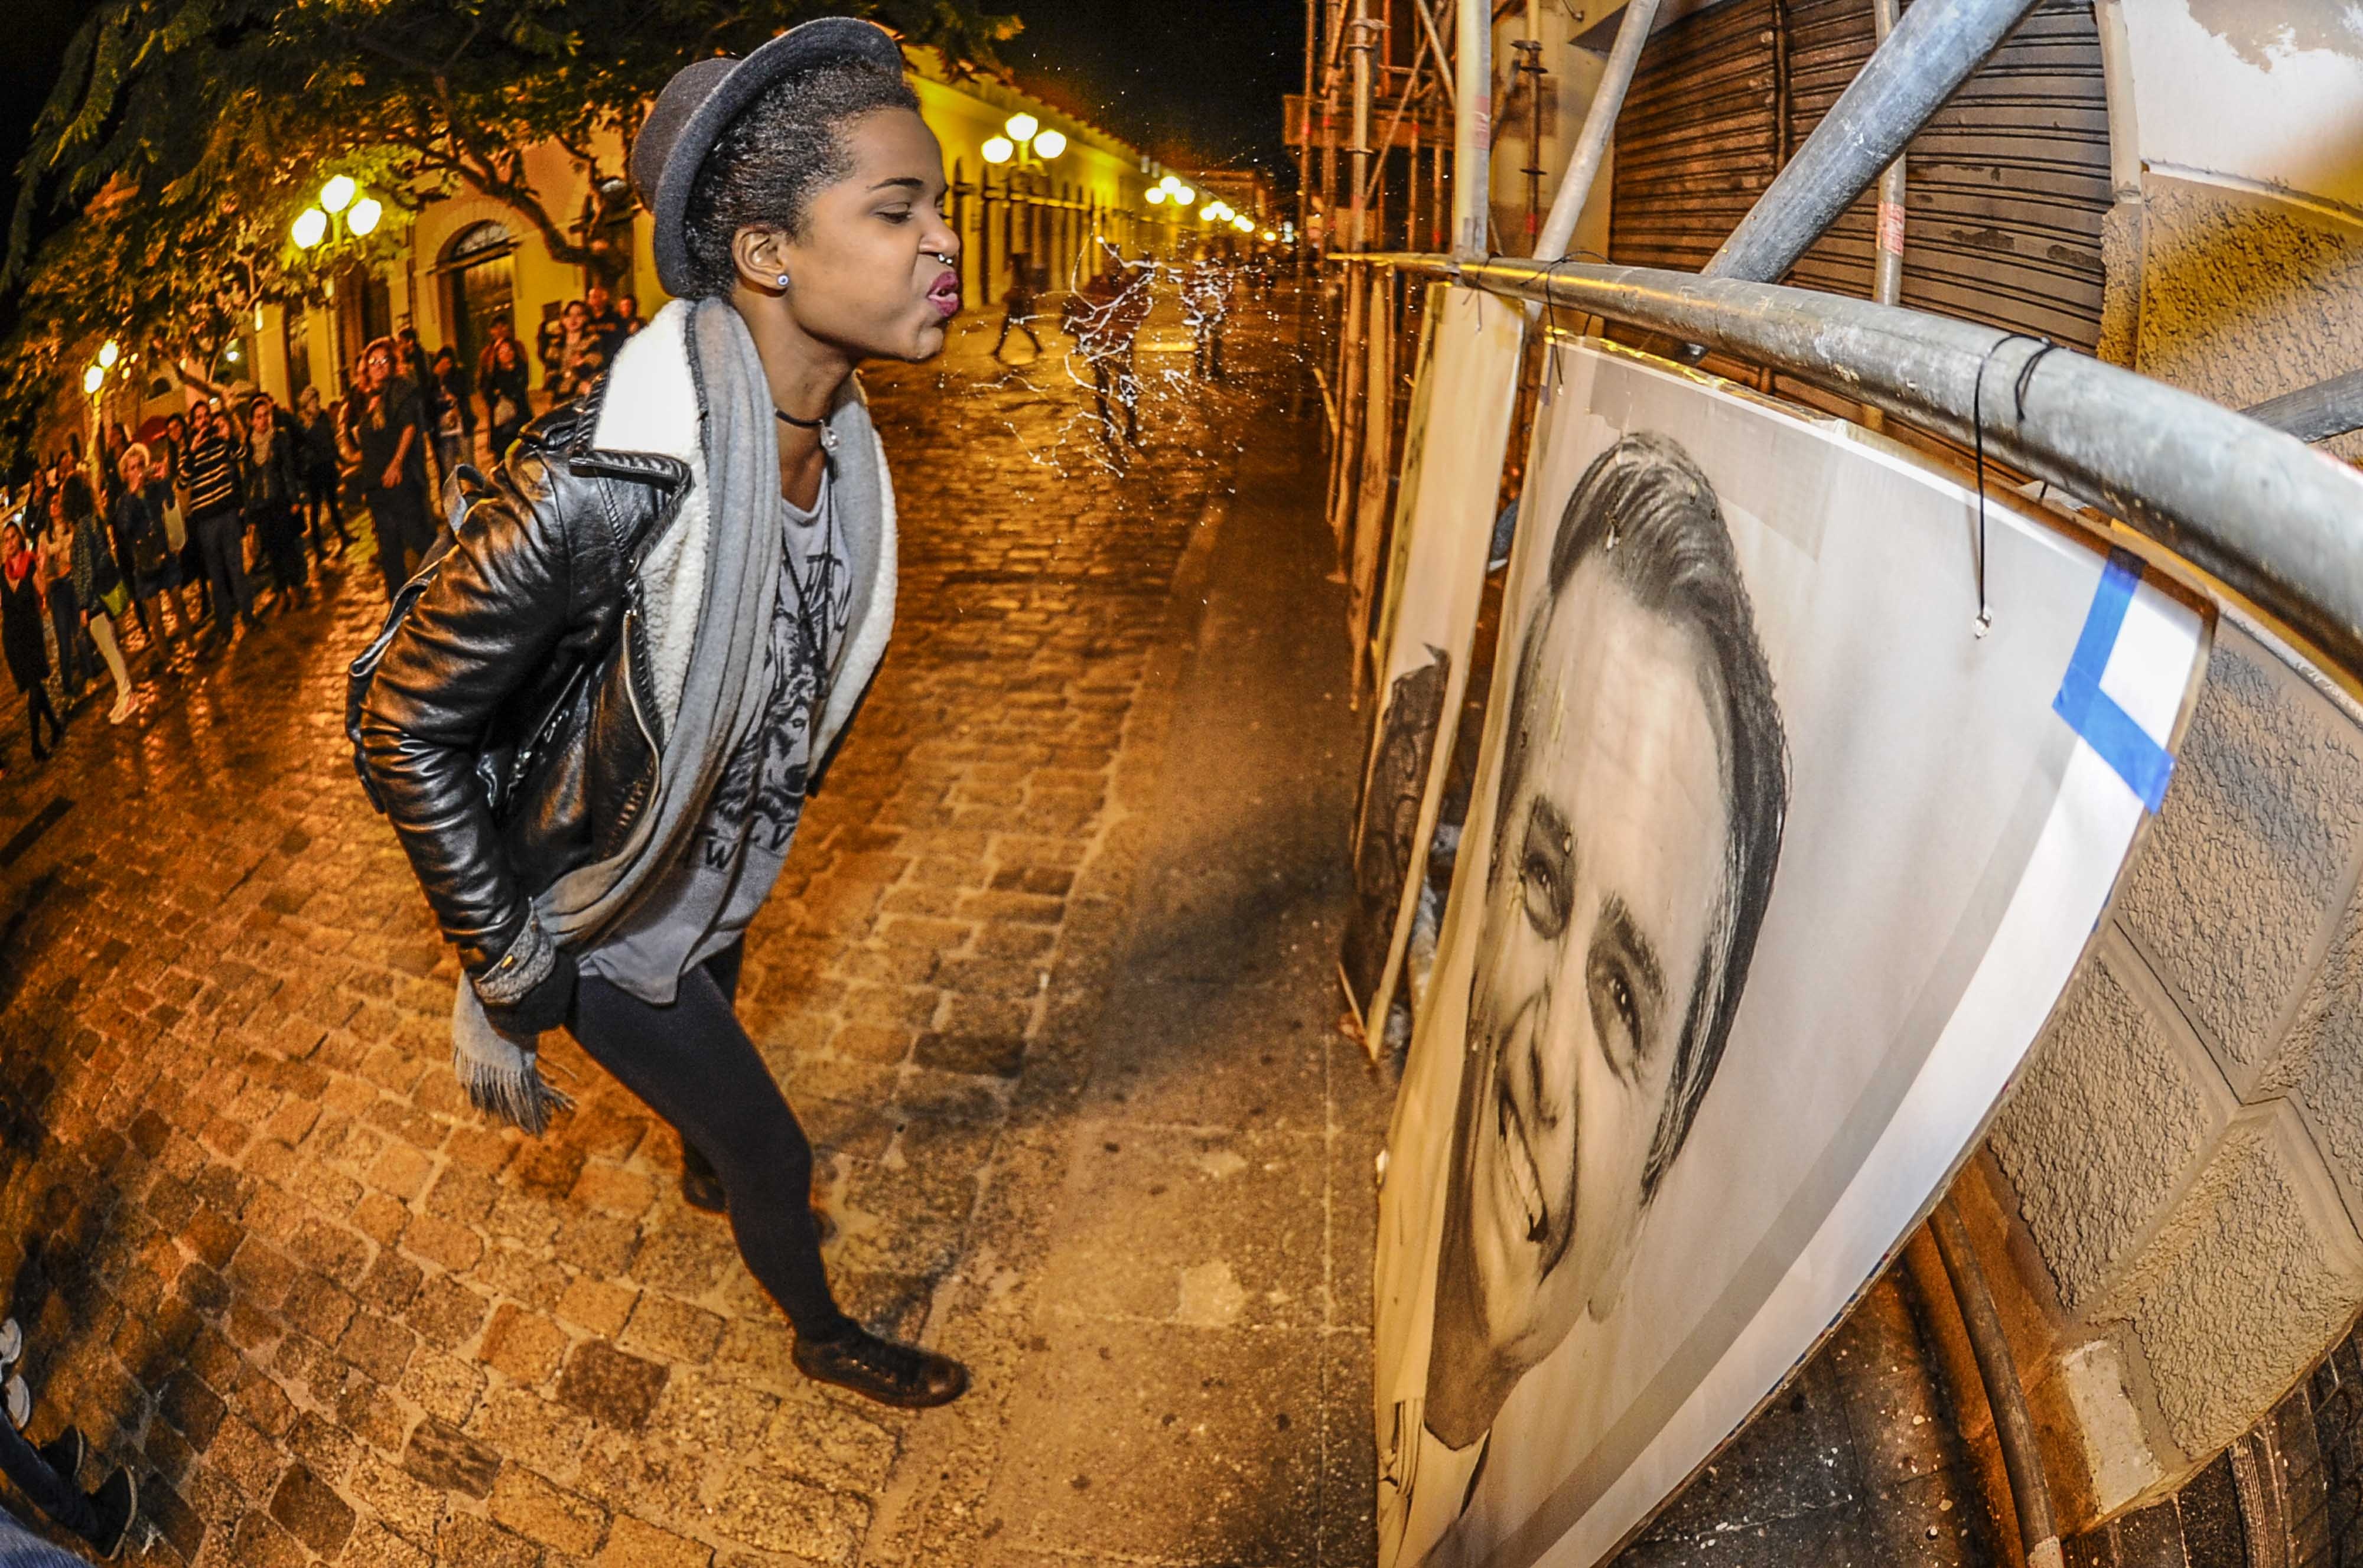
freedom, temple, photograph, politics, image, strike, socialism, spit, antifa, bolsonaro, out fear